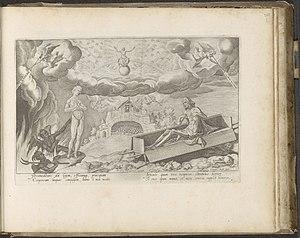
Christ est assis comme un juge sur l'arc en ciel, ses pieds reposant sur le globe. Fait partie d'un album.
Cornelis Bol Iᵉʳ ou Cornelis Boel, né à Anvers vers 1580 ou en 1576 et mort vers 1621 est un graveur au burin et dessinateur des XVIᵉ – XVIIᵉ siècles, de l'École flamande.